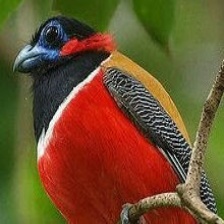
Species: RED NAPED TROGON
Scientific name: HARPACTES KASUMBA